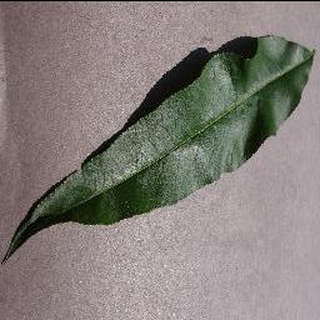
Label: healthy_peach